Plantation complexes in the Southern United States

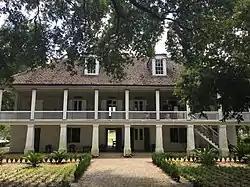
Whitney Plantation House in Wallace, Louisiana

The vast majority of Southern farmers who enslaved people held fewer than five; these farmers tended to work the fields alongside the people they enslaved. There were an estimated 46,200 plantations in 1860, of which 20,700 had 20 to 30 enslaved people and 2,300 had a workforce of a hundred or more, with the rest somewhere in between. Only a small percentage of Southern plantations had a grand mansion on a huge acreage.